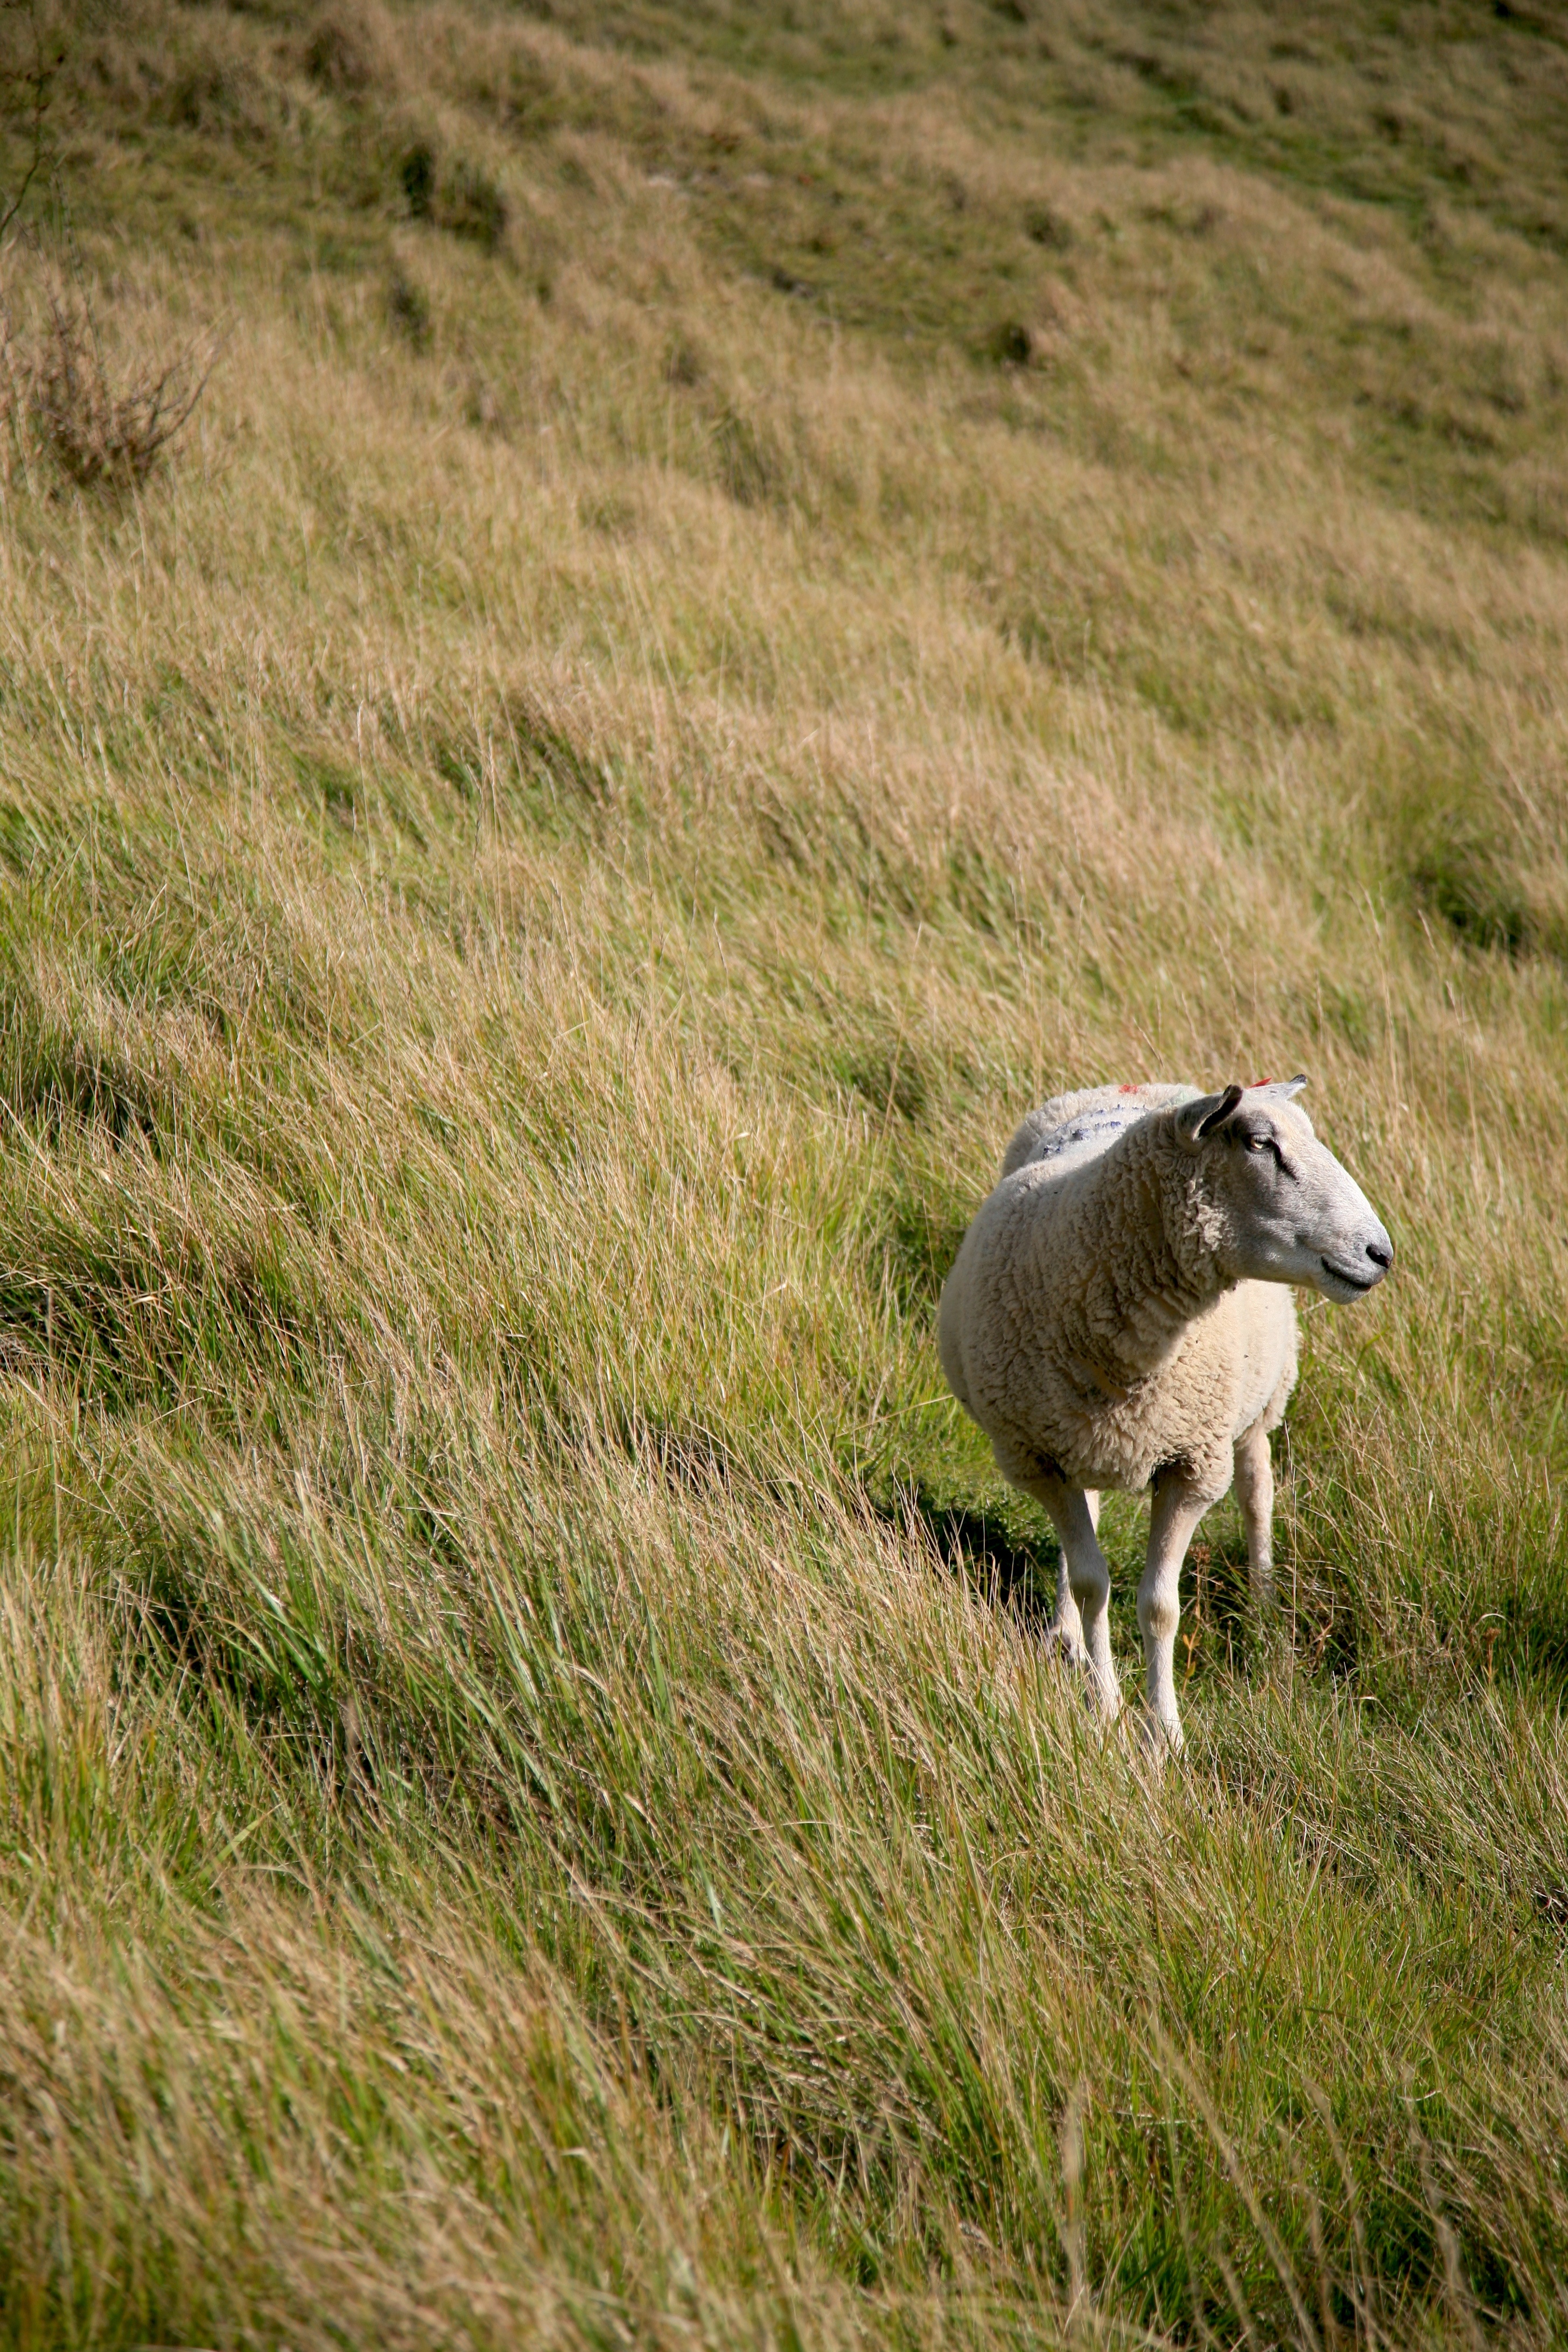
grass, bird, meadow, prairie, countryside, france, wildlife, sheep, fauna, grassland, mount, wetland, vertebrate, francia, pradera, campagne, campana, frankrijk, frankreich, habitat, ecosystem, mouton, schapen, ovejas, cotedopale, pasdecaials, campaign, lesescalles, montdhubert, hubertmount, kampagne, schafe, pr rie, flightless bird, natural environment